Banksia spinulosa

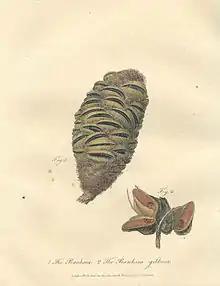
The "Banksia" infructescence in this drawing may be the first published reference to "B. spinulosa".

Banksia spinulosa, the hairpin banksia, is a species of woody shrub, of the genus "Banksia" in the family Proteaceae, native to eastern Australia. Widely distributed, it is found as an understorey plant in open dry forest or heathland from Victoria to northern Queensland, generally on sandstone though sometimes also clay soils. It generally grows as a small shrub to in height, though can be a straggly tree to . It has long narrow leaves with inflorescences which can vary considerably in coloration; while the spikes are gold or less commonly yellowish, the emergent styles may be a wide range of colours – from black, purple, red, orange or yellow.